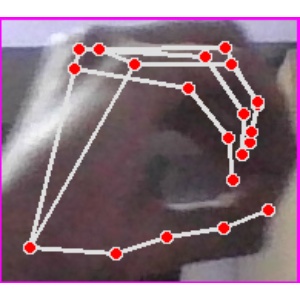
अक्षर: ठ